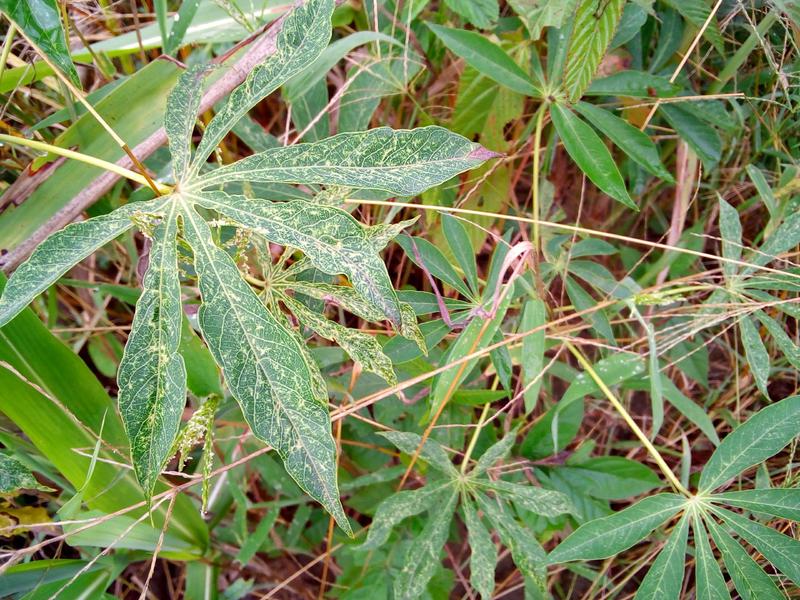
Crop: cassava
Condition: green_mottle